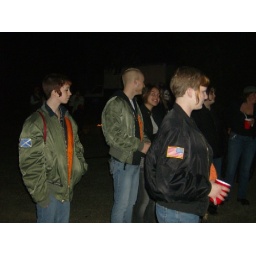
Skins in profile (that's my jacket on the girl in the back, which is why she's swimming in it).